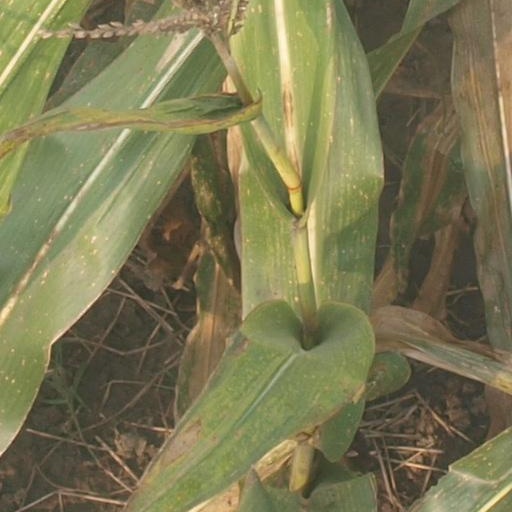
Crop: maize; corn